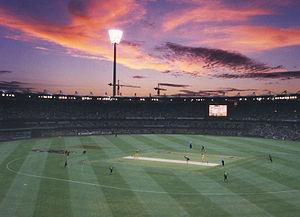
Le Brisbane Cricket Ground est un stade situé à Brisbane, en Australie. Il est surnommé The Gabba en raison de son implantation dans le quartier de Woolloongabba.
La Coupe du monde de cricket de 2015 est la onzième édition de la Coupe du monde de cricket. Elle se déroule en Australie et en Nouvelle-Zélande du 14 février au 29 mars 2015. Quatorze sélections y participent : les 10 membres de plein droit de l'International Cricket Council, qualifiés d'office, et quatre équipes s'étant hissées à ce niveau par le biais de divers tournois et épreuves de qualification. Le premier tour se compose de deux groupes de sept. Il est suivi d'une phase à élimination directe : quarts de finale, demi-finales, et finale au Melbourne Cricket Ground de Melbourne.